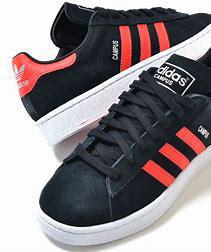
Brand: Adidas
Model: Campus